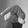
ASL letter: Q